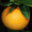
Label: orange